Lake Carlos State Park

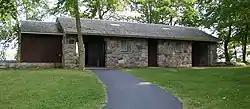
The Lake Carlos State Park bath house.

Lake Carlos State Park is a state park about 10 miles north of Alexandria, Minnesota, USA. The park was established in 1937 to provide a public recreational facility in one of Minnesota's summer resort centers, and attracts tourists from Minnesota and bordering states.